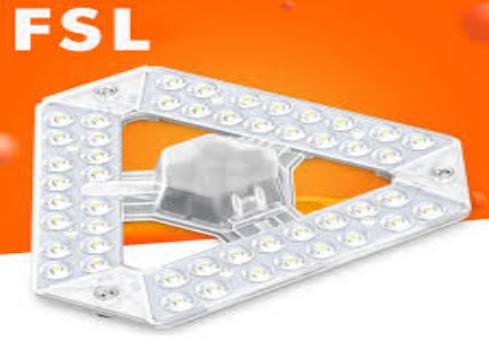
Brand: FSL
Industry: Necessities